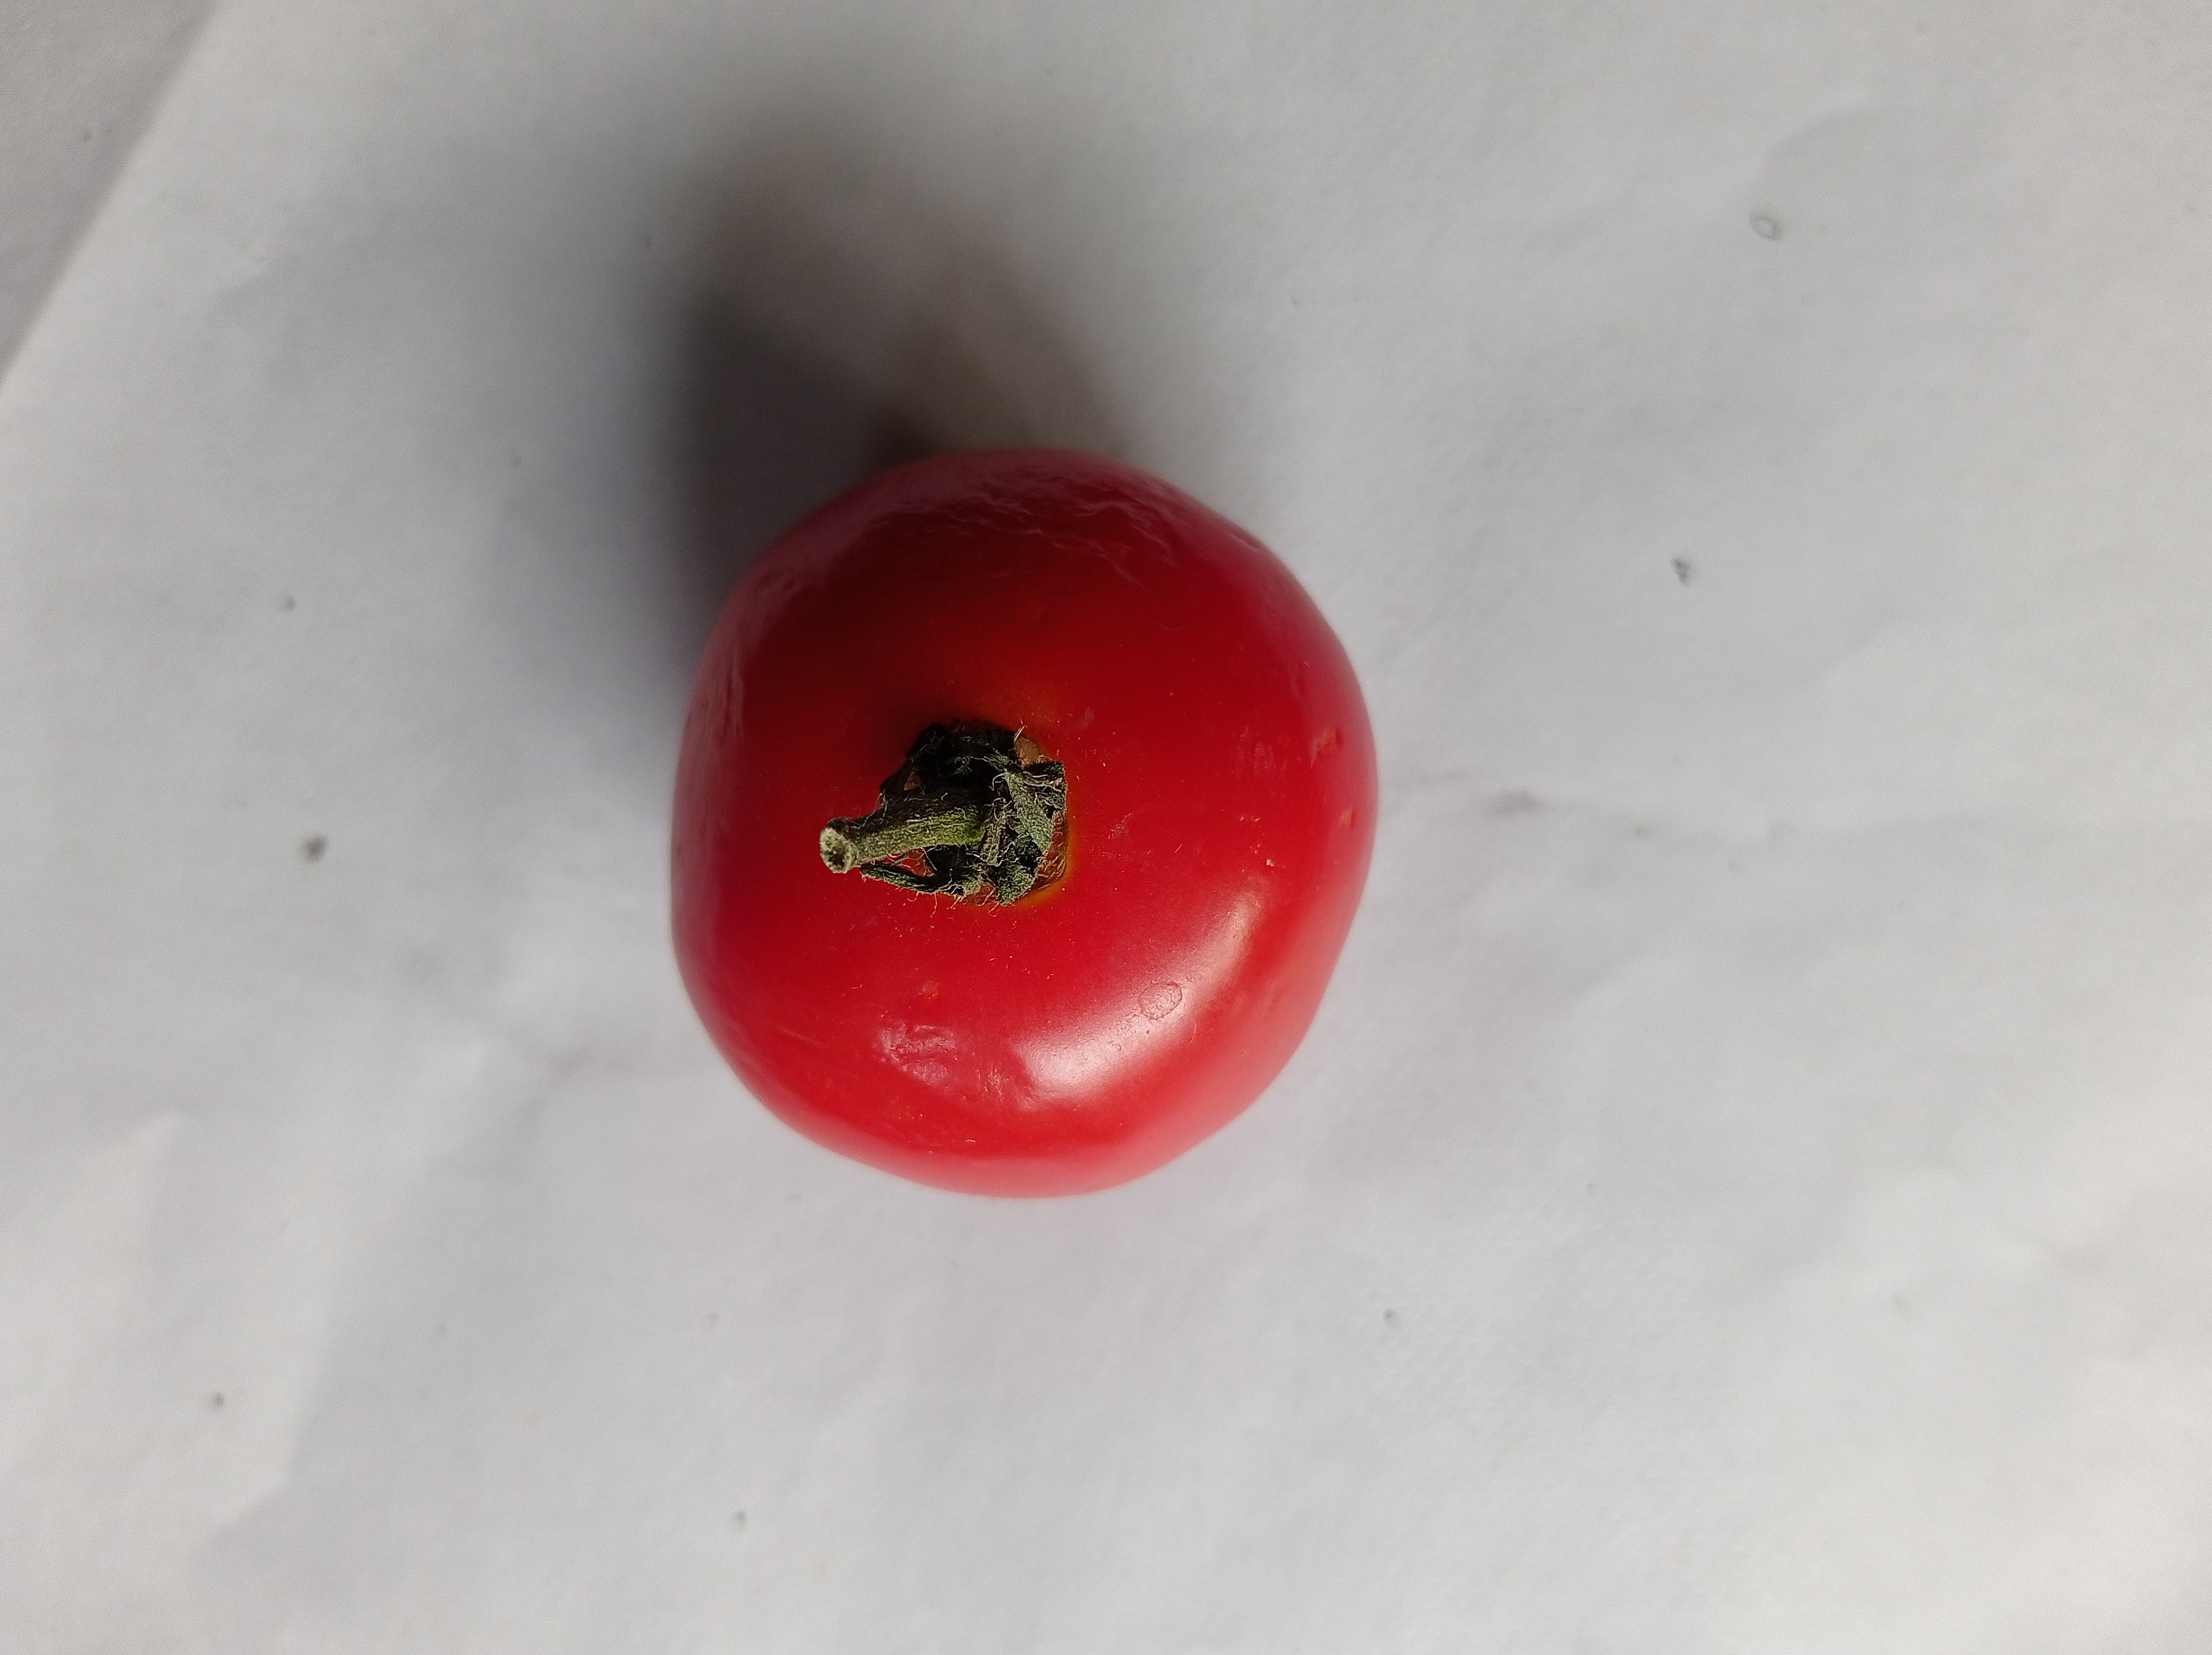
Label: Fresh